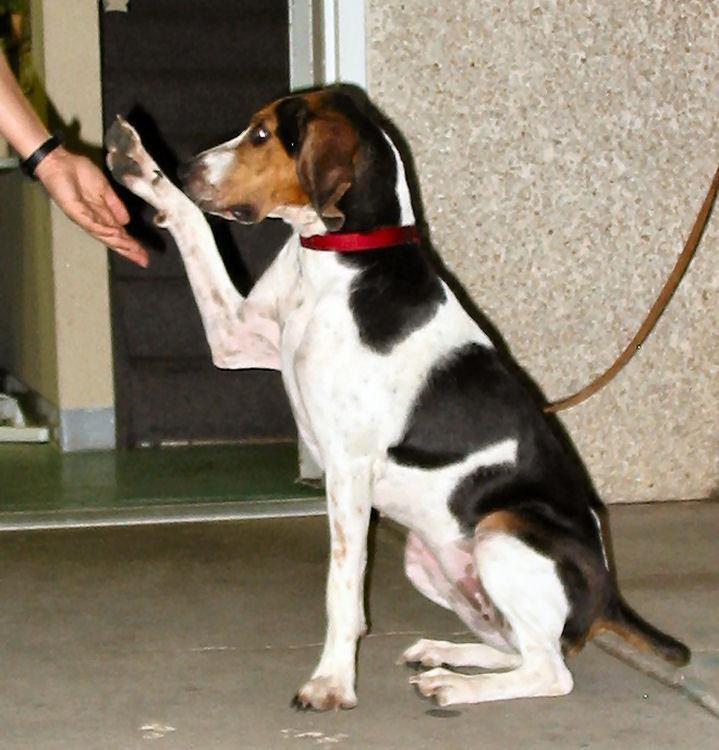
Walker_hound